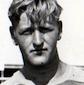
Age: 18